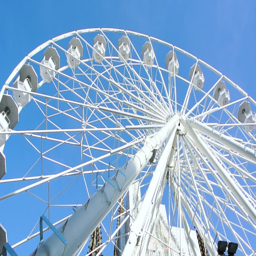
invention over beautiful clear blue sky on a beautiful holiday